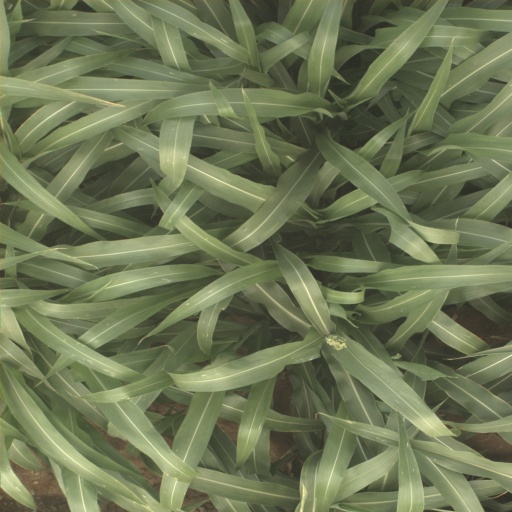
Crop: sorghum